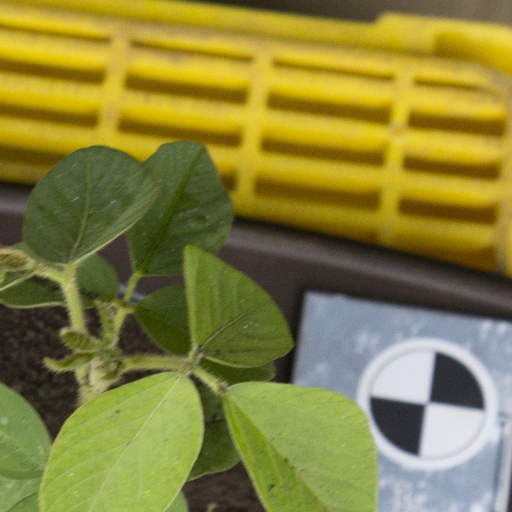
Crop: soybean